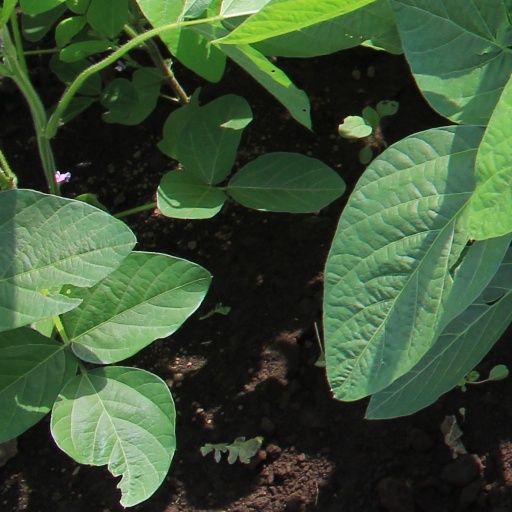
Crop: soybean